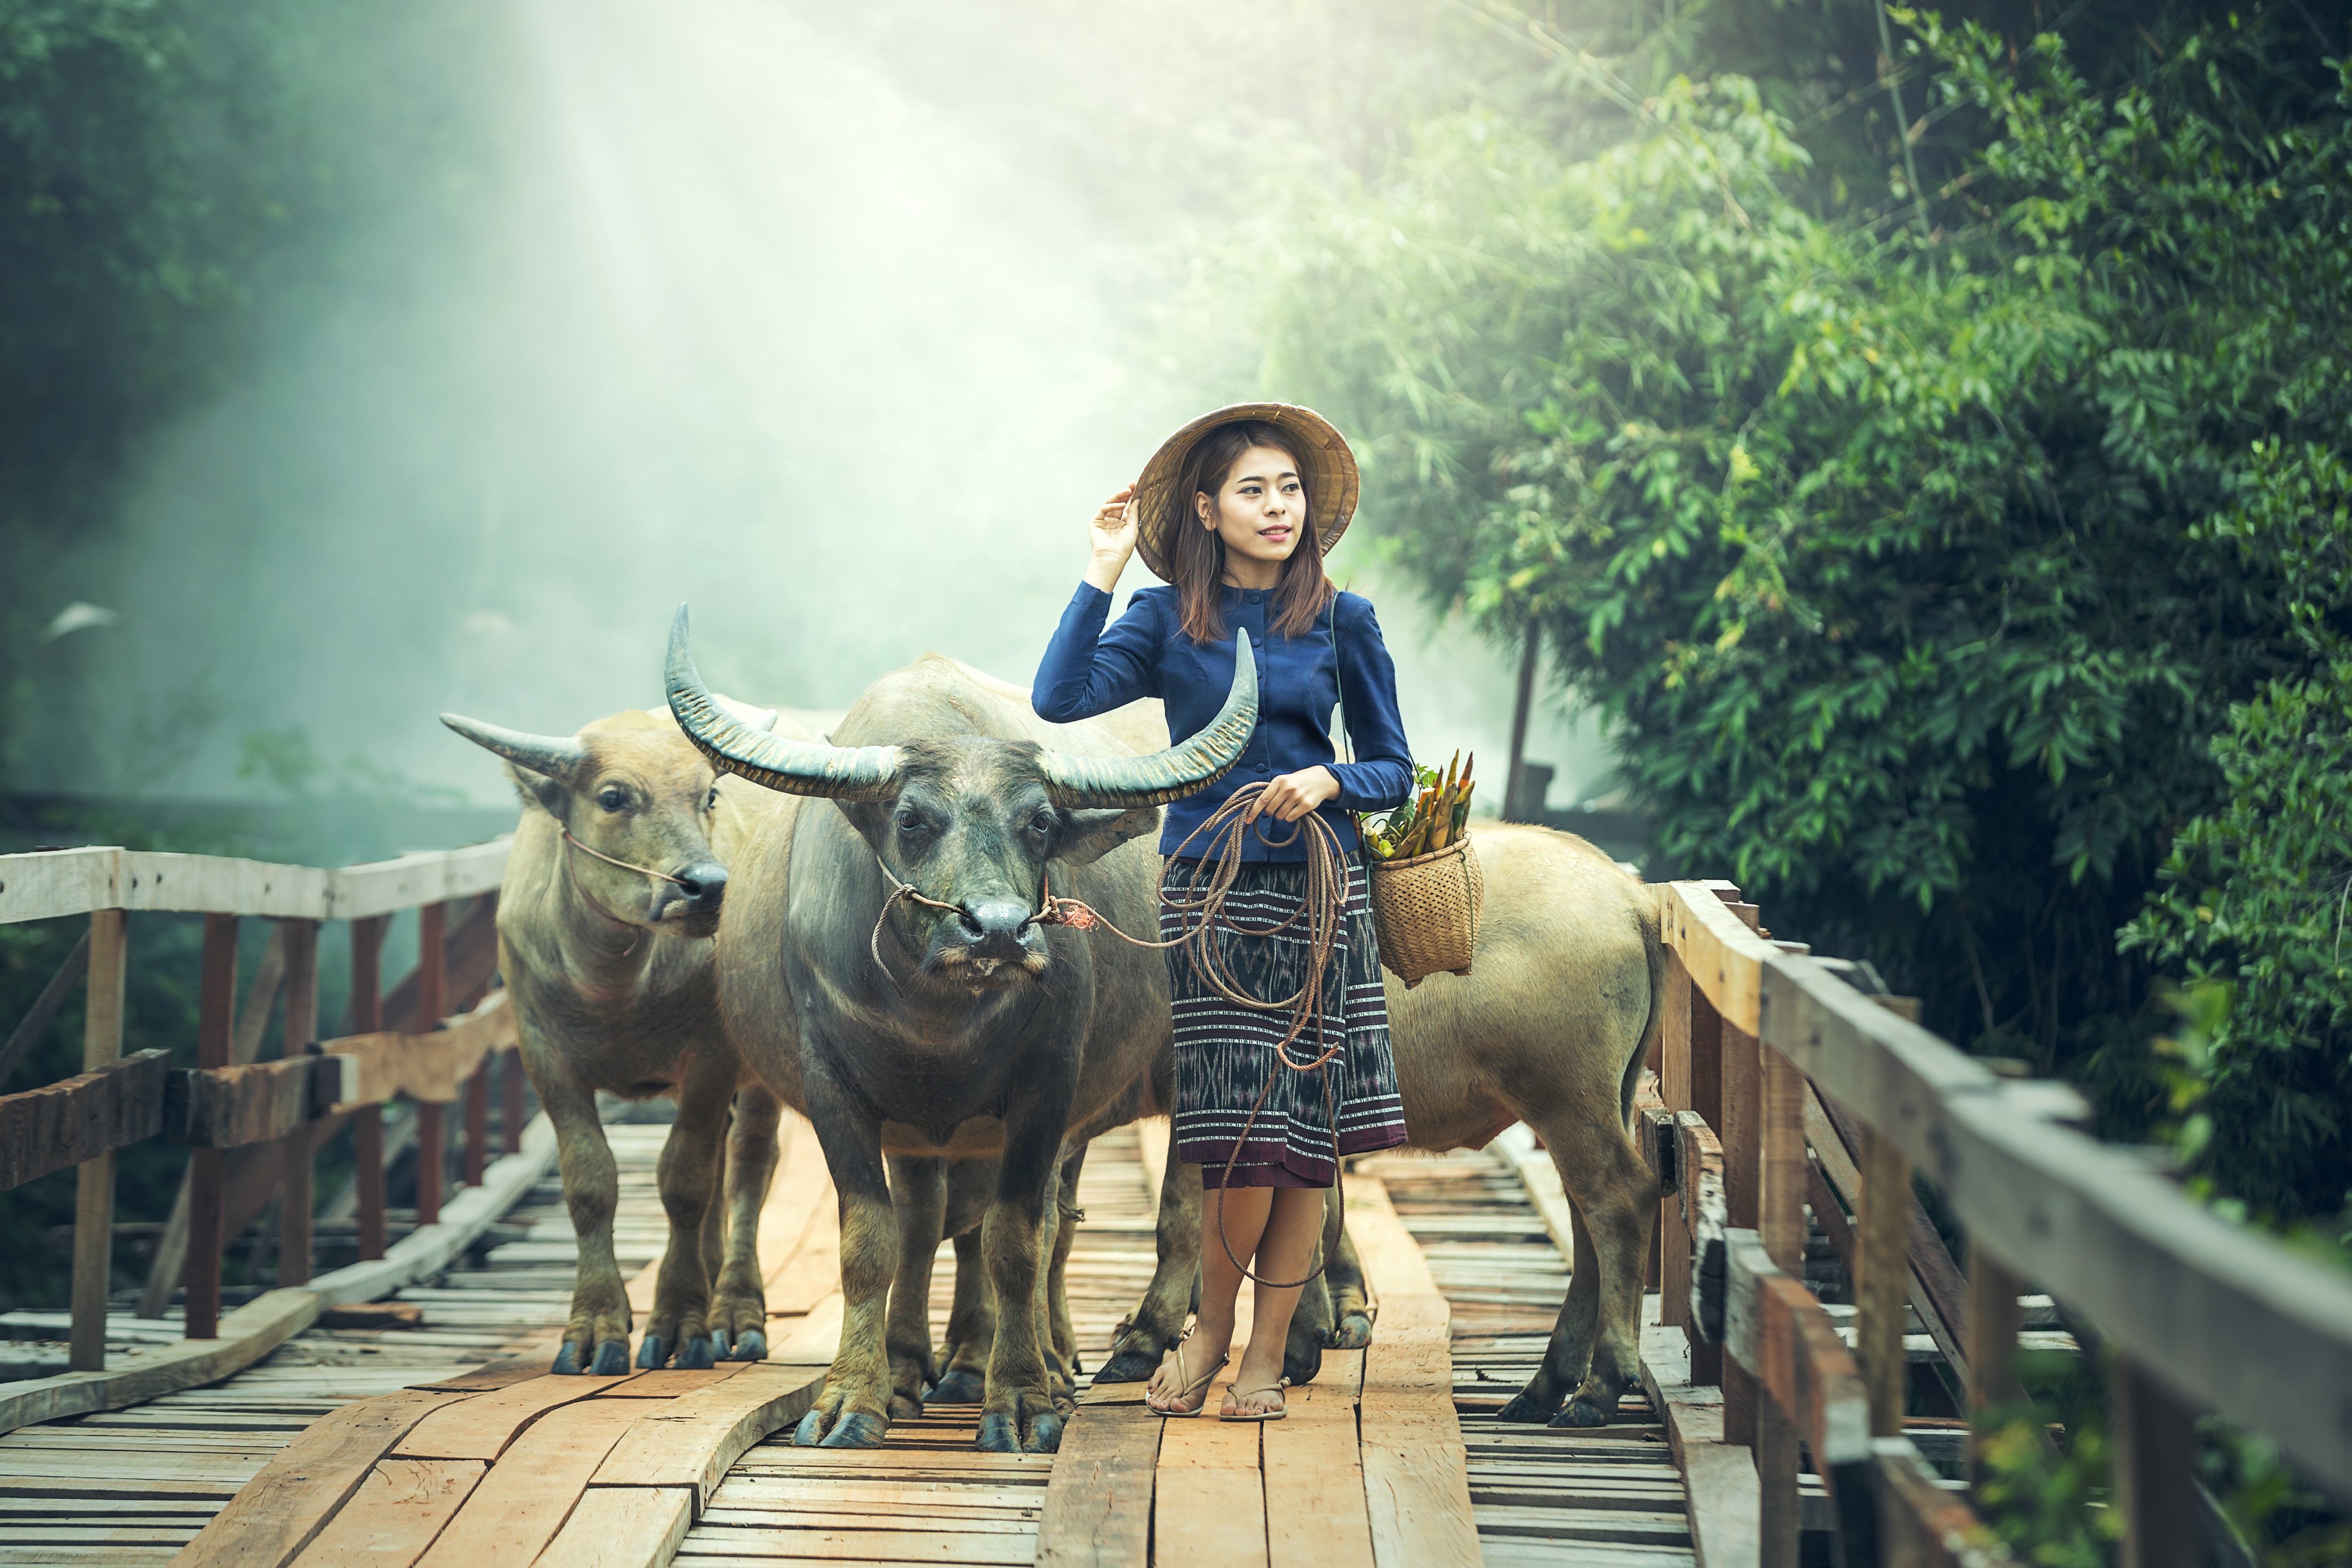
nature, grass, people, plant, girl, woman, farm, countryside, flower, mammal, asia, agriculture, lifestyle, farmland, thailand, farmer, golf club, vietnamese, face, family, kids, happiness, animals, boys, cambodia, culture, beautiful, china, parks, the environment, laos, traditional, buffalo, operator, female sex, indonesian, cambodians, glad, myanmar burma, do the job, in the country, for farming, pathetic, cattle like mammal, country malaysia, outside of the house, nationals of indonesia, that simple